Religion in Inner Mongolia

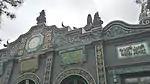
Façade with clock of the main hall of the Great Mosque of Hohhot.

Many Han Chinese throughout the region of Inner Mongolia practice their native religion. It consists in the worship of the "shen" (神 "expressions", "gods", "spirits"), that is to say, the powers of generation, of nature, interpreted through Chinese culture. On the human sphere, they are ancestors and progenitors of families or lineages, and divine heroes that made a significant imprinting in the history of the Chinese civilisation.